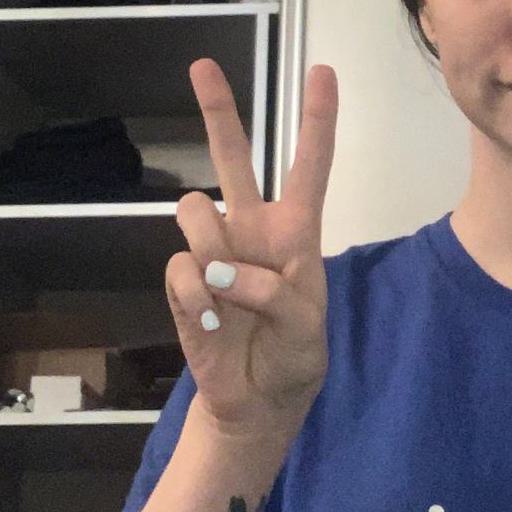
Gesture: peace